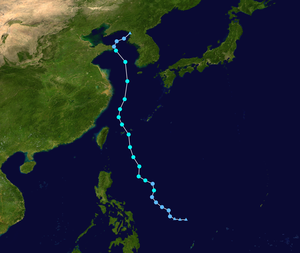
La saison cyclonique 2011 n'a pas de date spécifique de début ou de fin selon la définition de l'Organisation météorologique mondiale. Cependant, les cyclones dans ce bassin montrent un double pic d'activité en mai et en novembre.